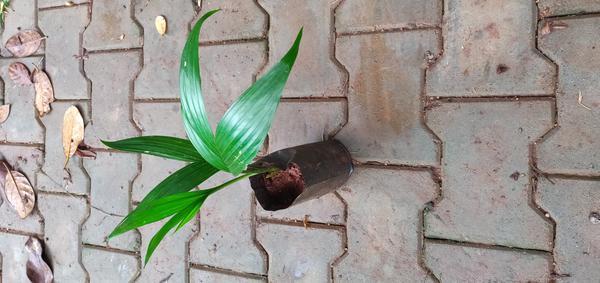
Plant: Betel_Nut